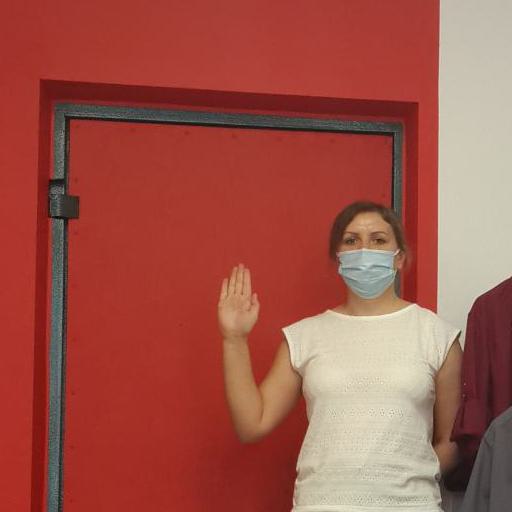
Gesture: stop